Bicentennial Series

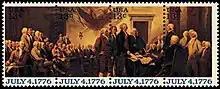
1976 "Declaration of Independence" issue

Originally, the United States Postal Service had planned to issue another 50-stamp pane, showing the entire Declaration of Independence. Plans were shelved after the American Philatelic Society threatened the USPS with a "black blot" for excessive stamp issuance. Instead, a strip of four stamps showing part of the John Trumbull painting showing the presentation of the Declaration (often believed to show its signing) was issued on July 4 (parts of Trumbull paintings were used for the issues for Bunker Hill and Saratoga, as well).